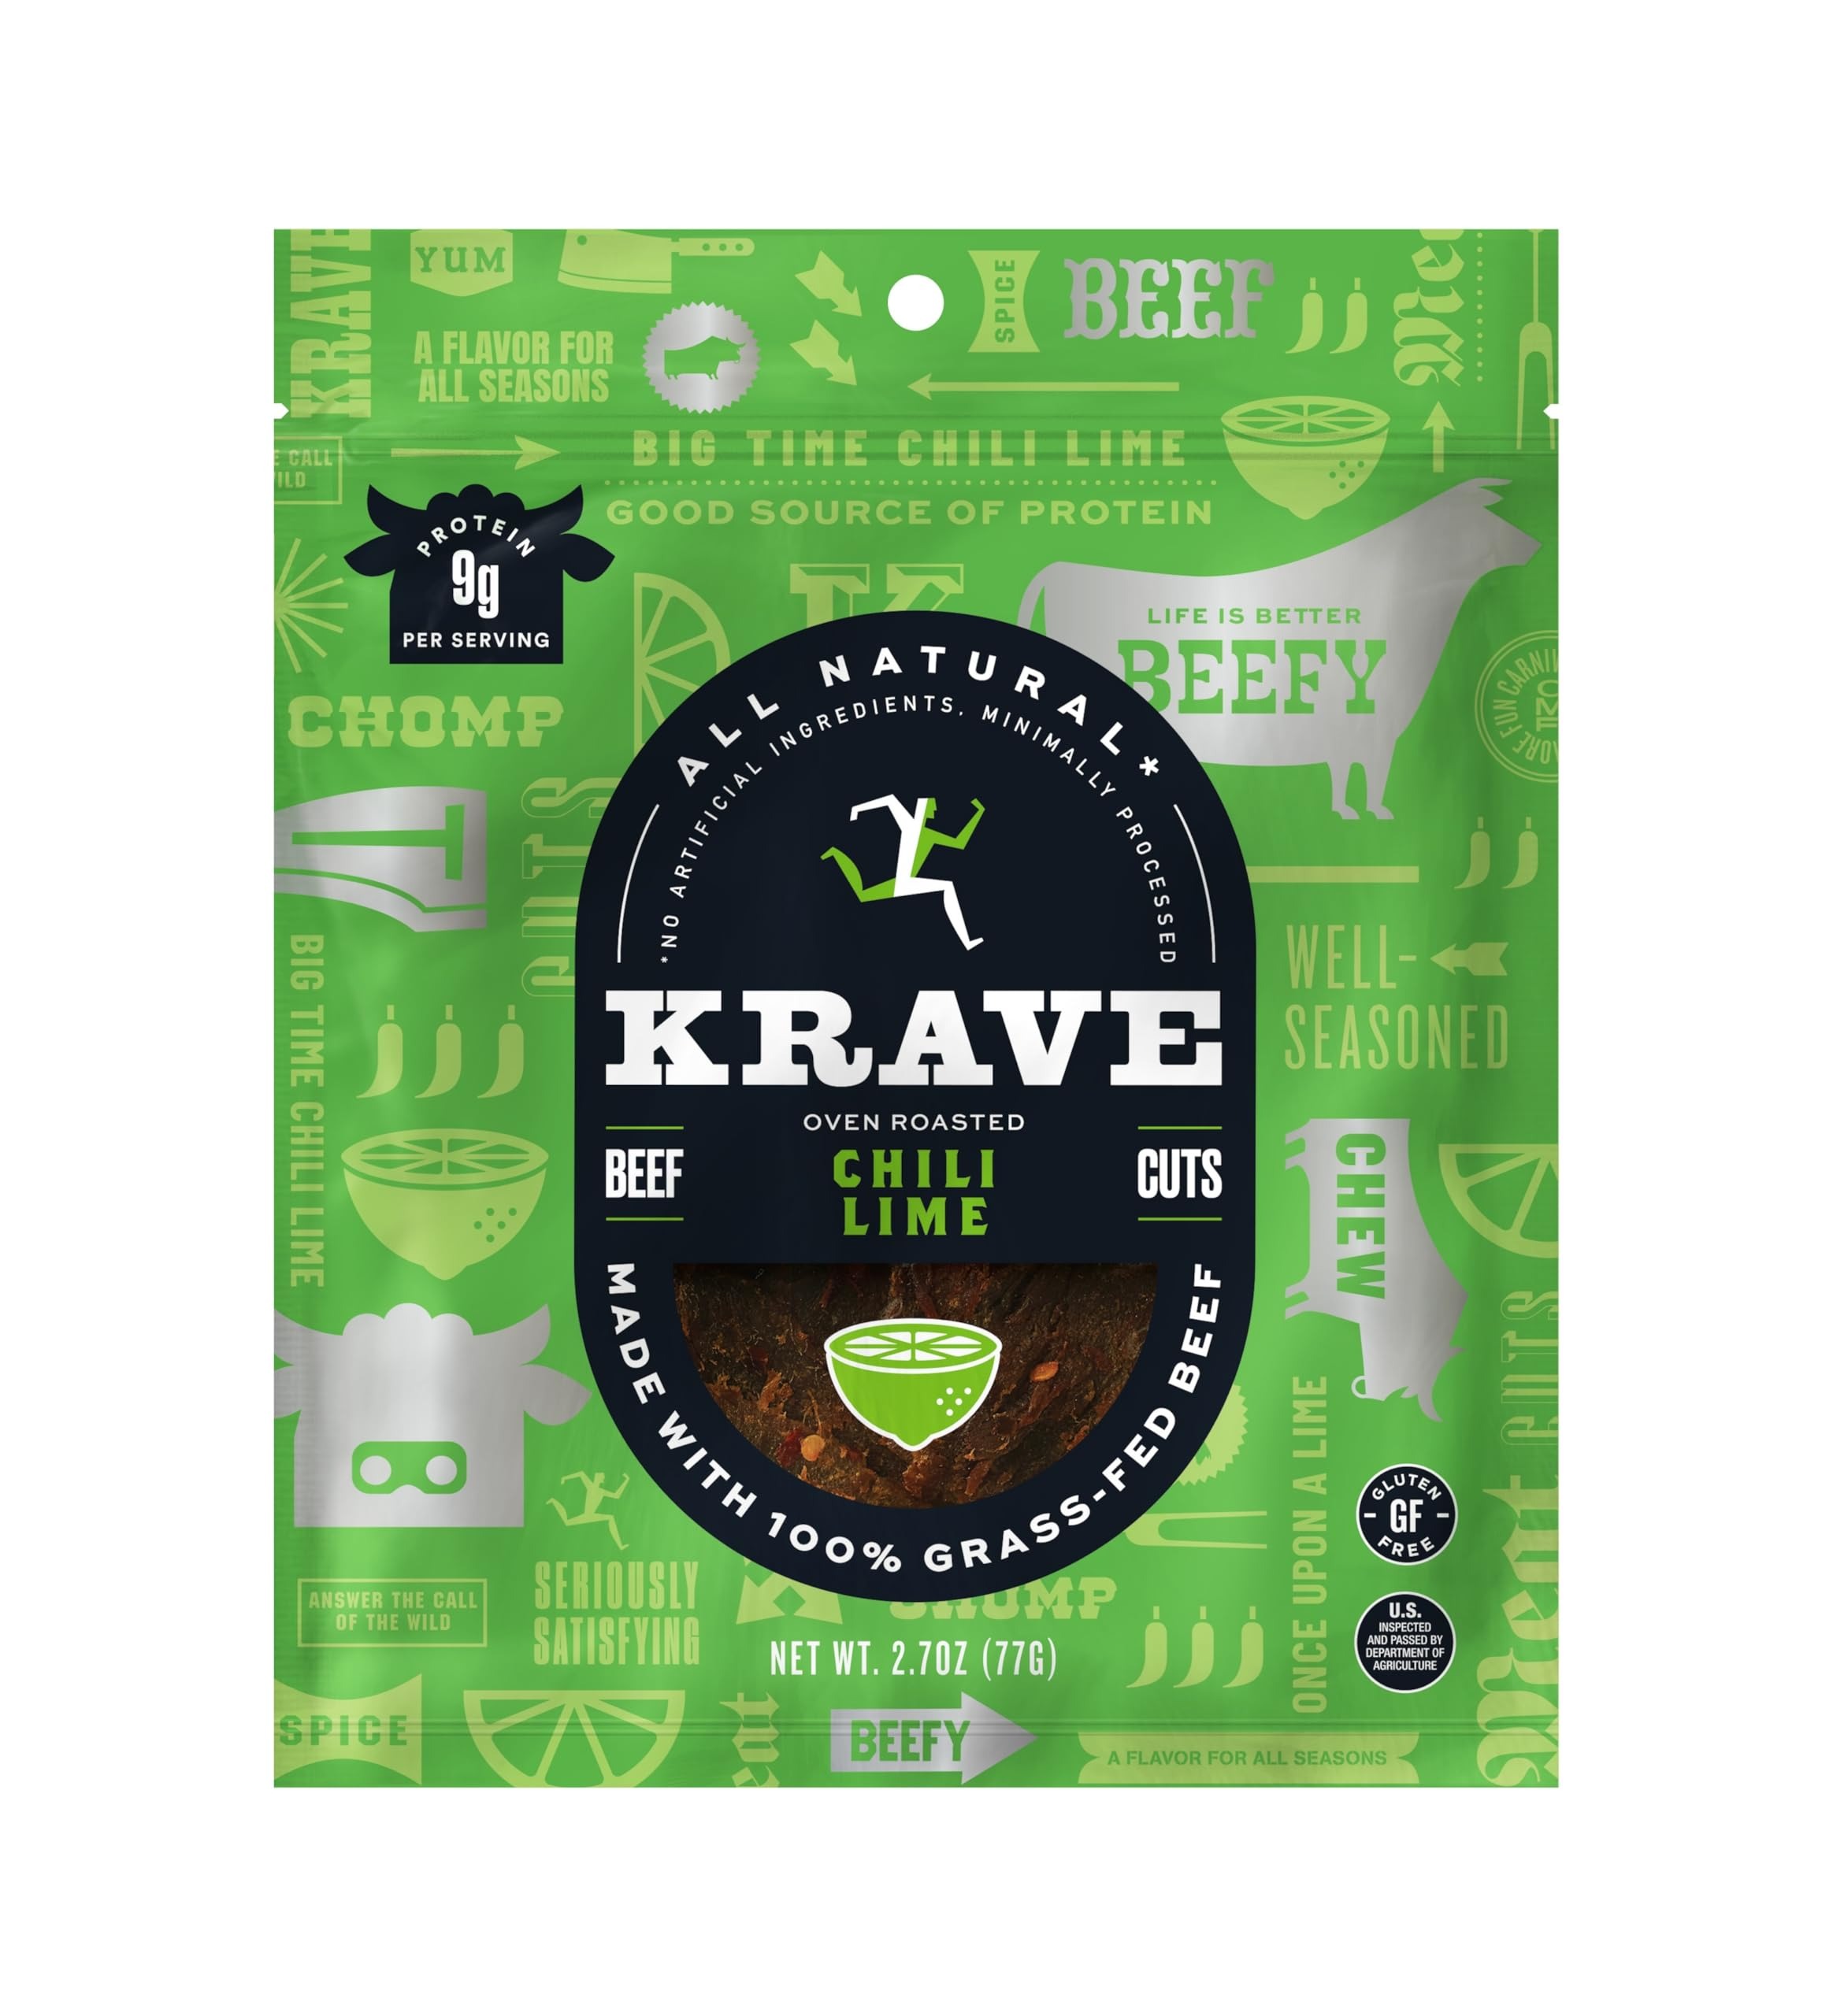
Item Name: KRAVE All Natural Beef Jerky, Chili Lime - Protein Packed Snacks Roasted for Maximum Flavor - 100% Grass Fed Beef - Gluten Free - 2.7 Ounce
Bullet Point 1: CHILI LIME BEEF JERKY: Tease your taste buds with tender premium beef strips teamed with chili and zesty lime for meat snacks that’re marvelously tender and totally tempting.
Bullet Point 2: 100% GRASS-FED BEEF: Always Grass-Finished and Grass Fed Beef Jerky, providing high-quality taste and nutrition.
Bullet Point 3: HEALTHY, DELICIOUS AND GLUTEN FREE JERKY: No Artificial Ingredients, All-Natural, 9g of Protein, and No Nitrates or Nitrites; Tender texture with bold, gourmet flavors, and slow-cooked cuts with elevated, yet simple ingredients
Bullet Point 4: CULINARY INSPIRED WITH TENDER TEXTURE: We marinate our beef jerky for maximum flavor, cook it low and slow, and spice it with delectable seasoning to make every jerky bite tender & flavorful.
Bullet Point 5: BORN IN SONOMA: Inspired by our Sonoma roots, where celebrated vineyards and renowned gourmet outposts thrive, we dreamt up a super meat snack that delights your taste buds - You Didn’t Come This Far to Eat Ordinary
Value: 2.7
Unit: Ounce

Price: 6.99